Portrait of Louis XIV

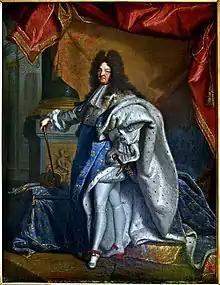
"Louis XIV, King of France," study of Hyacinthe Rigaud from which he made "Portrait of Louis XIV" (1701) Musée Condé (Château de Chantilly)

The director of the King's Buildings ordered from the painter's studio a number of copies (in various forms for European courts or provincial royal dispensaries, such as that commissioned by François Stiémart, for example) or engravings, proved by a payment order dated September 16, 1702: "To Sieur Rigaud, ordinary painter of the King, for two large portraits of the King in full, with the sketch in small of the said portraits, as also of the full-length portrait of the King of Spain he made during the current year, 10,000 livres".